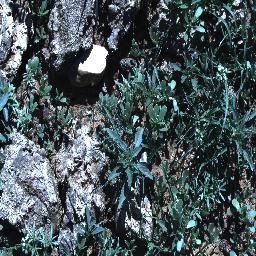
Label: negative